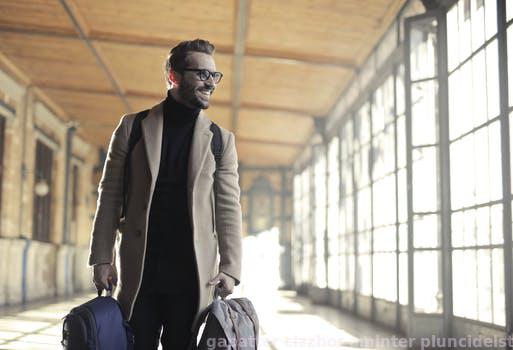
Label: Watermark